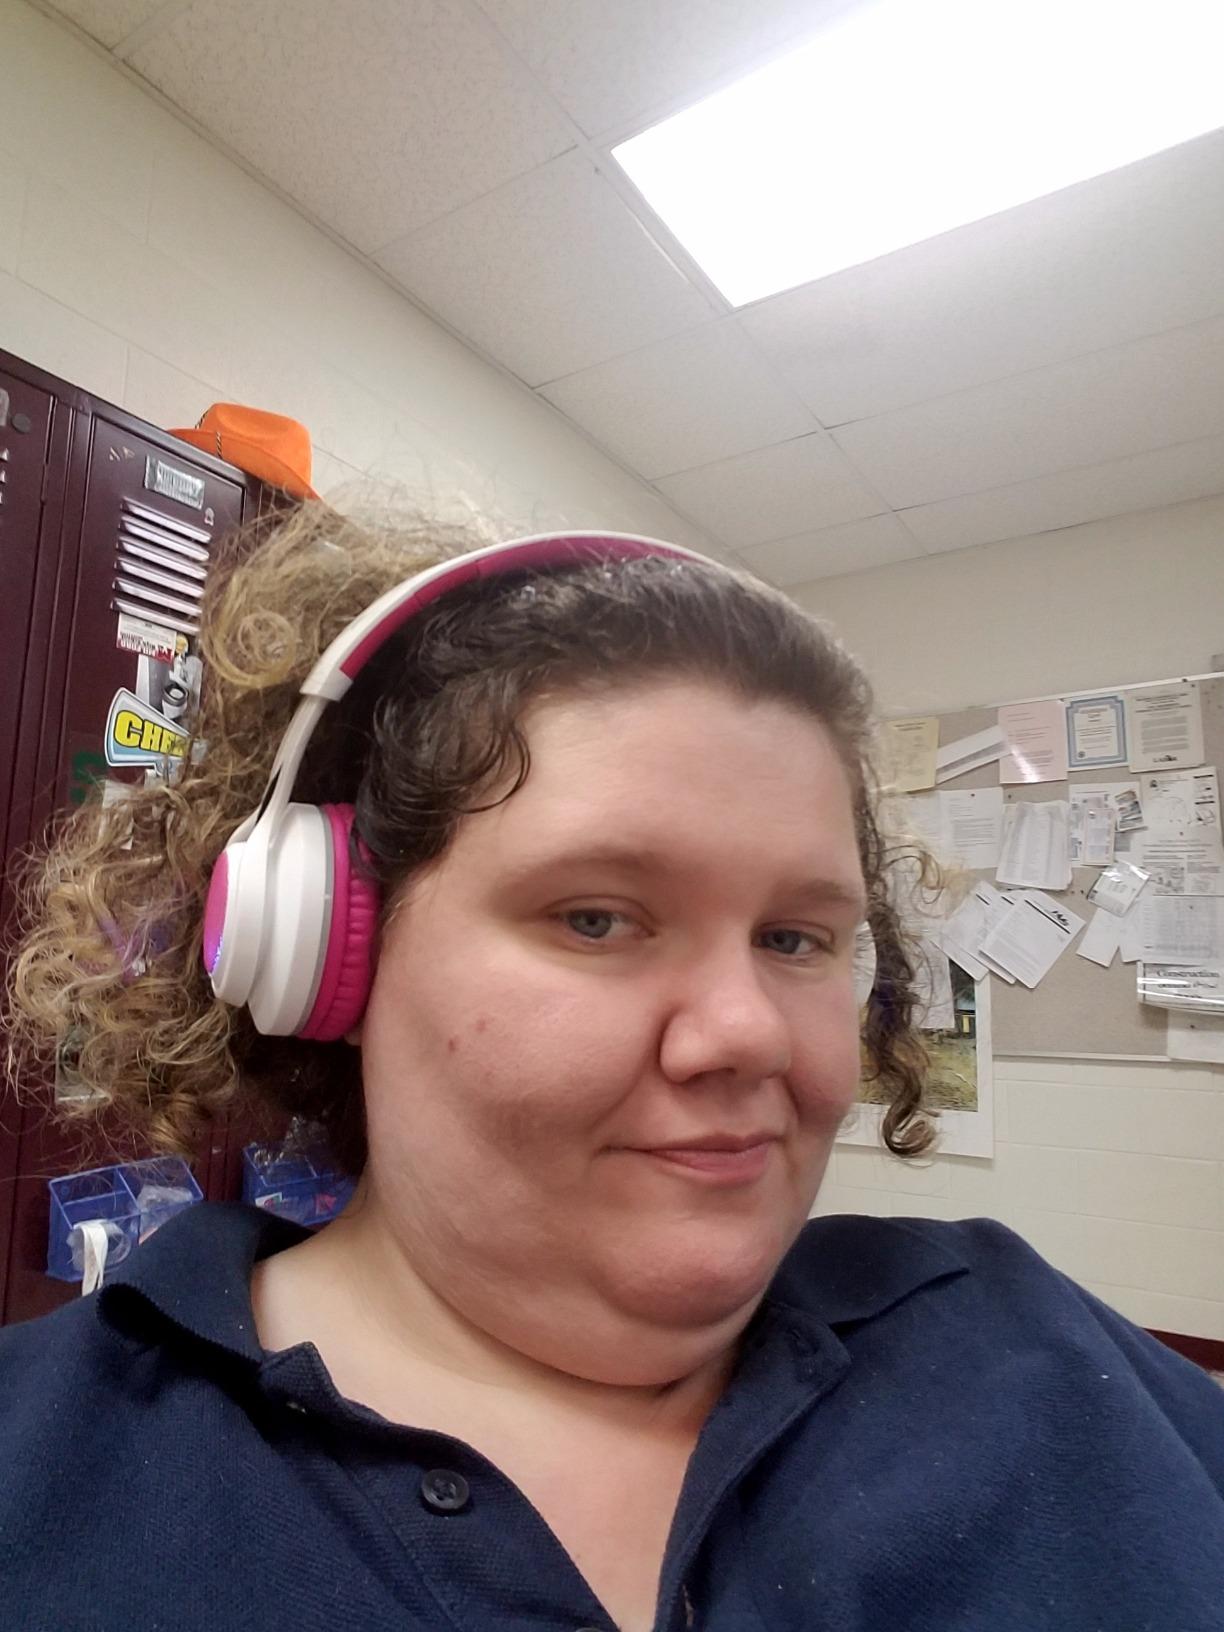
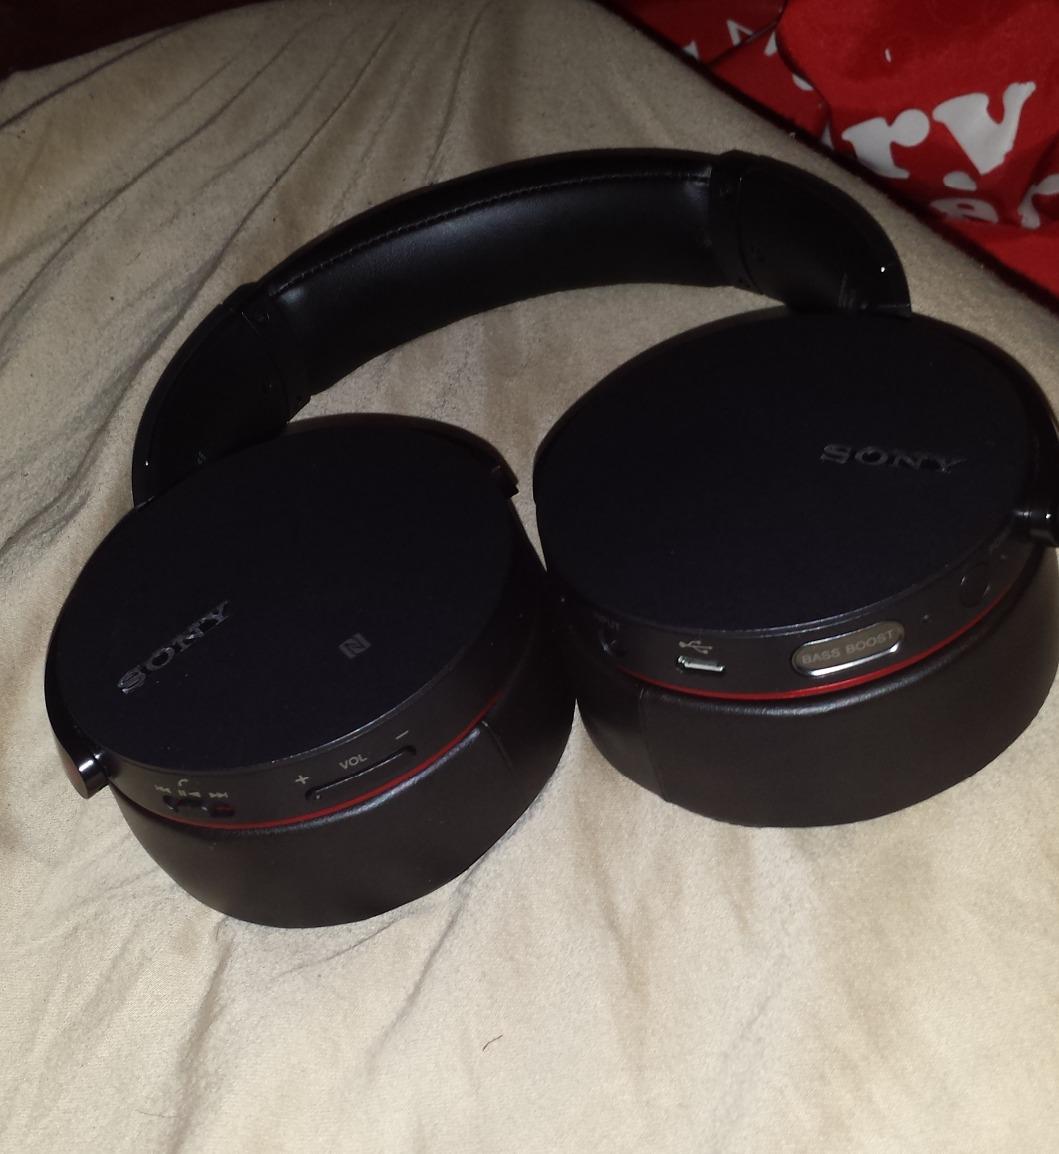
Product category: headphones
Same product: no